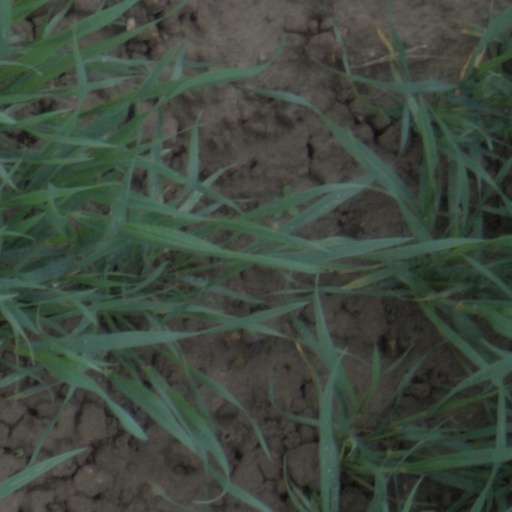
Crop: wheat